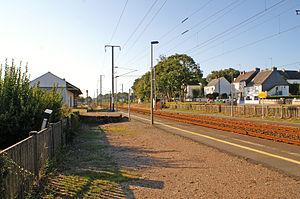
Gare de Gestel, la halte SNCF en direction de Lorient. L'ancienne halle à marchandises est visible sur la gauche.
La gare de Gestel est une gare ferroviaire française de la ligne de Savenay à Landerneau située en bordure du bourg de la commune de Gestel, membre de la communauté d'agglomération Cap l'Orient, dans le département du Morbihan, en région Bretagne.